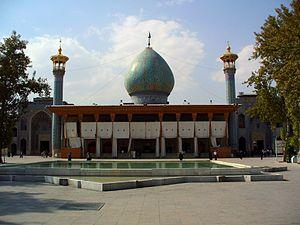
La Chah-Tcheragh est une mosquée et un mausolée situé à Chiraz en Iran, abritant la tombe des frères Amir Ahmad et Mir Muhammad, fils du septième imam chiite Moussa al-Kazim.